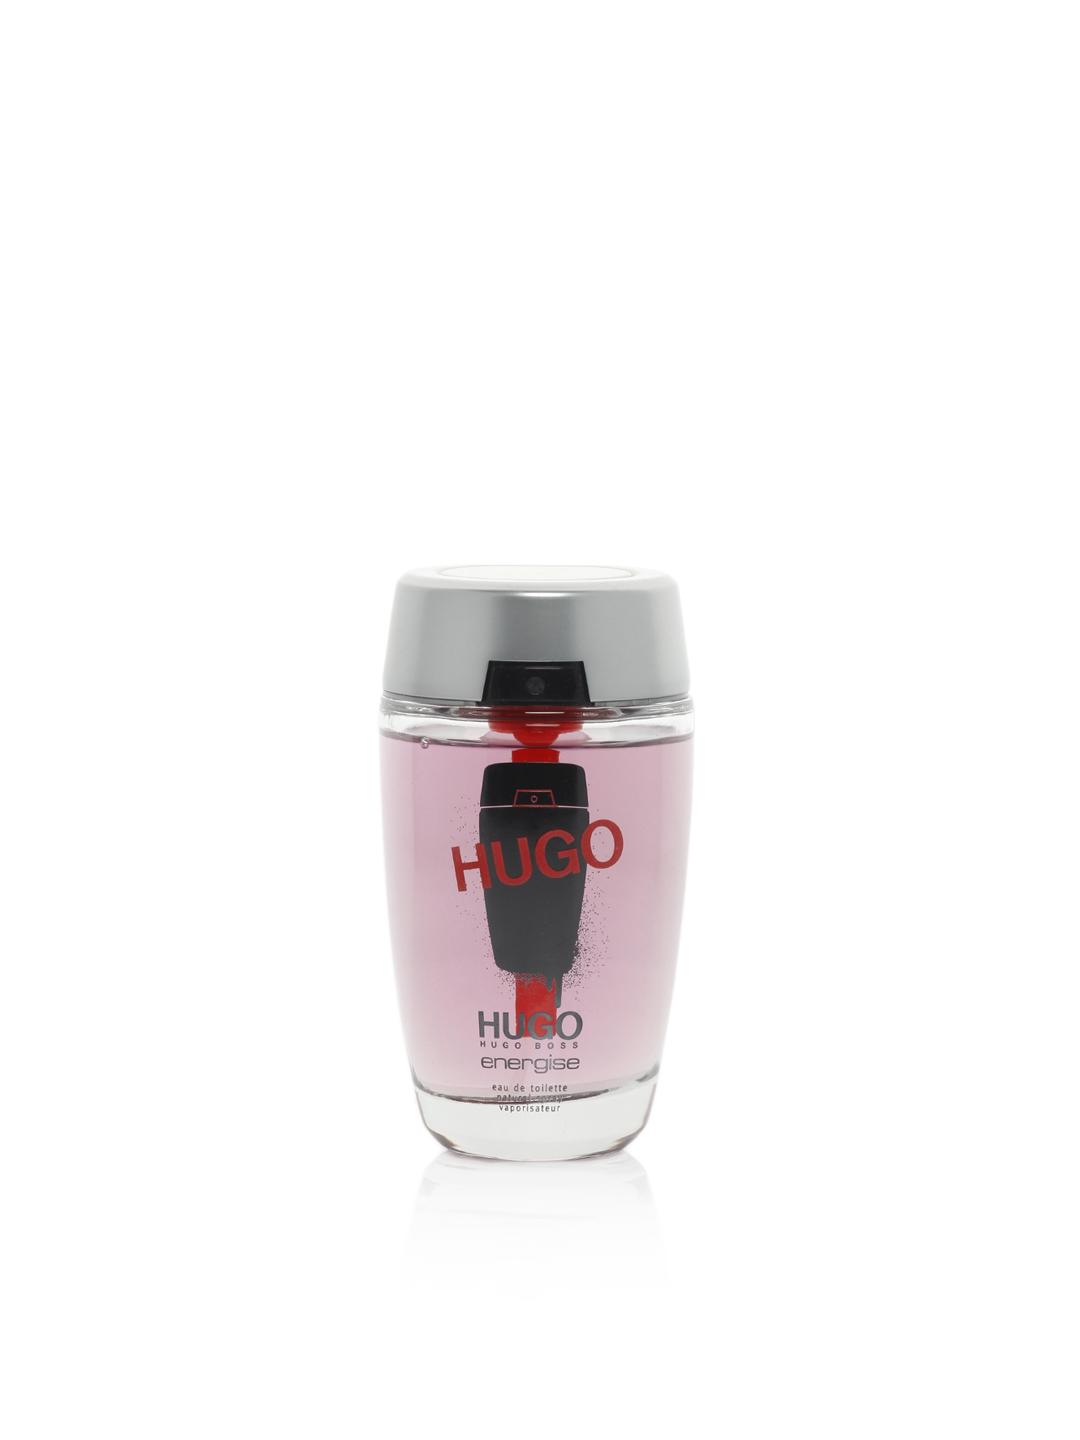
HUGO Men Energise Perfume
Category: Personal Care / Fragrance / Perfume and Body Mist
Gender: Men
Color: Red
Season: Spring 2017
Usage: Casual